Gaṇikā

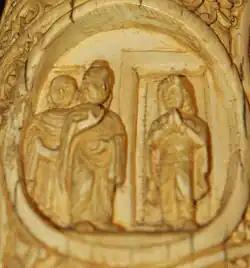
The courtesan, Amrapali of "Mularsavastivada"

Gaṇikā or ganika (Sanskrit: गणिका) were female courtesans in early Ancient India, with earliest reference from the Vedic period. In the "Kamasutra", "ganika" are dubbed "courtesans de luxe," distinguishing them from other courtesans such as "veshyas." According to Indian historian Moti Chandra, "ganika" occupied the highest place in the hierarchy of courtesans. This suggests that "ganika" were not merely prostitutes, similar to the difference between Japanese courtesans oiran and geisha.